New Orleans Musicians' Clinic

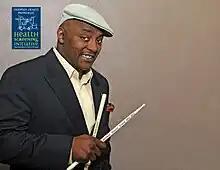
Herman "Roscoe" Ernest III

The NOMC is a subsidiary arm of the New Orleans Musicians' Assistance Foundation (NOMAF) and was founded as a partnership with Louisiana State University Health Sciences Center together with a group of advocates including Jack McConnell and Bethany Bultman, who is also the current CEO and president.